Nine in a row

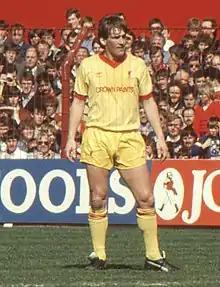
Kenny Dalglish emerged as one of Celtic's most important players of the 1970s

1967 would prove to be the pinnacle of Celtic's achievements, but they were arguably stronger domestically in later seasons. In 1967–68 their winning margin was only two points over Rangers, who still had a strong team of their own – they beat Celtic in the early Old Firm derby and neither team lost another match for the rest of the season; however while the second derby was drawn, Celtic won all their remaining matches and again scored more goals than Rangers (104 to 91), who drew twice to negate their early points advantage. The Govan club had also decided to part company with long-serving manager Scot Symon mid-season despite leading the table at that point. Rangers' sole loss to Aberdeen in the closing minutes of a rearranged fixture at the end of the campaign not only ended the Ibrox men's hopes of the title but also prevented the unusual achievement of an unbeaten campaign without winning the title. Celtic's final-day trip to Dunfermline which once more put distance between the Glasgow teams at the conclusion of a very close contest, saw East End Park being packed beyond capacity to see the champions play the Scottish Cup holders, with crush barriers giving way and the game halted several times as a tragedy was only narrowly avoided.